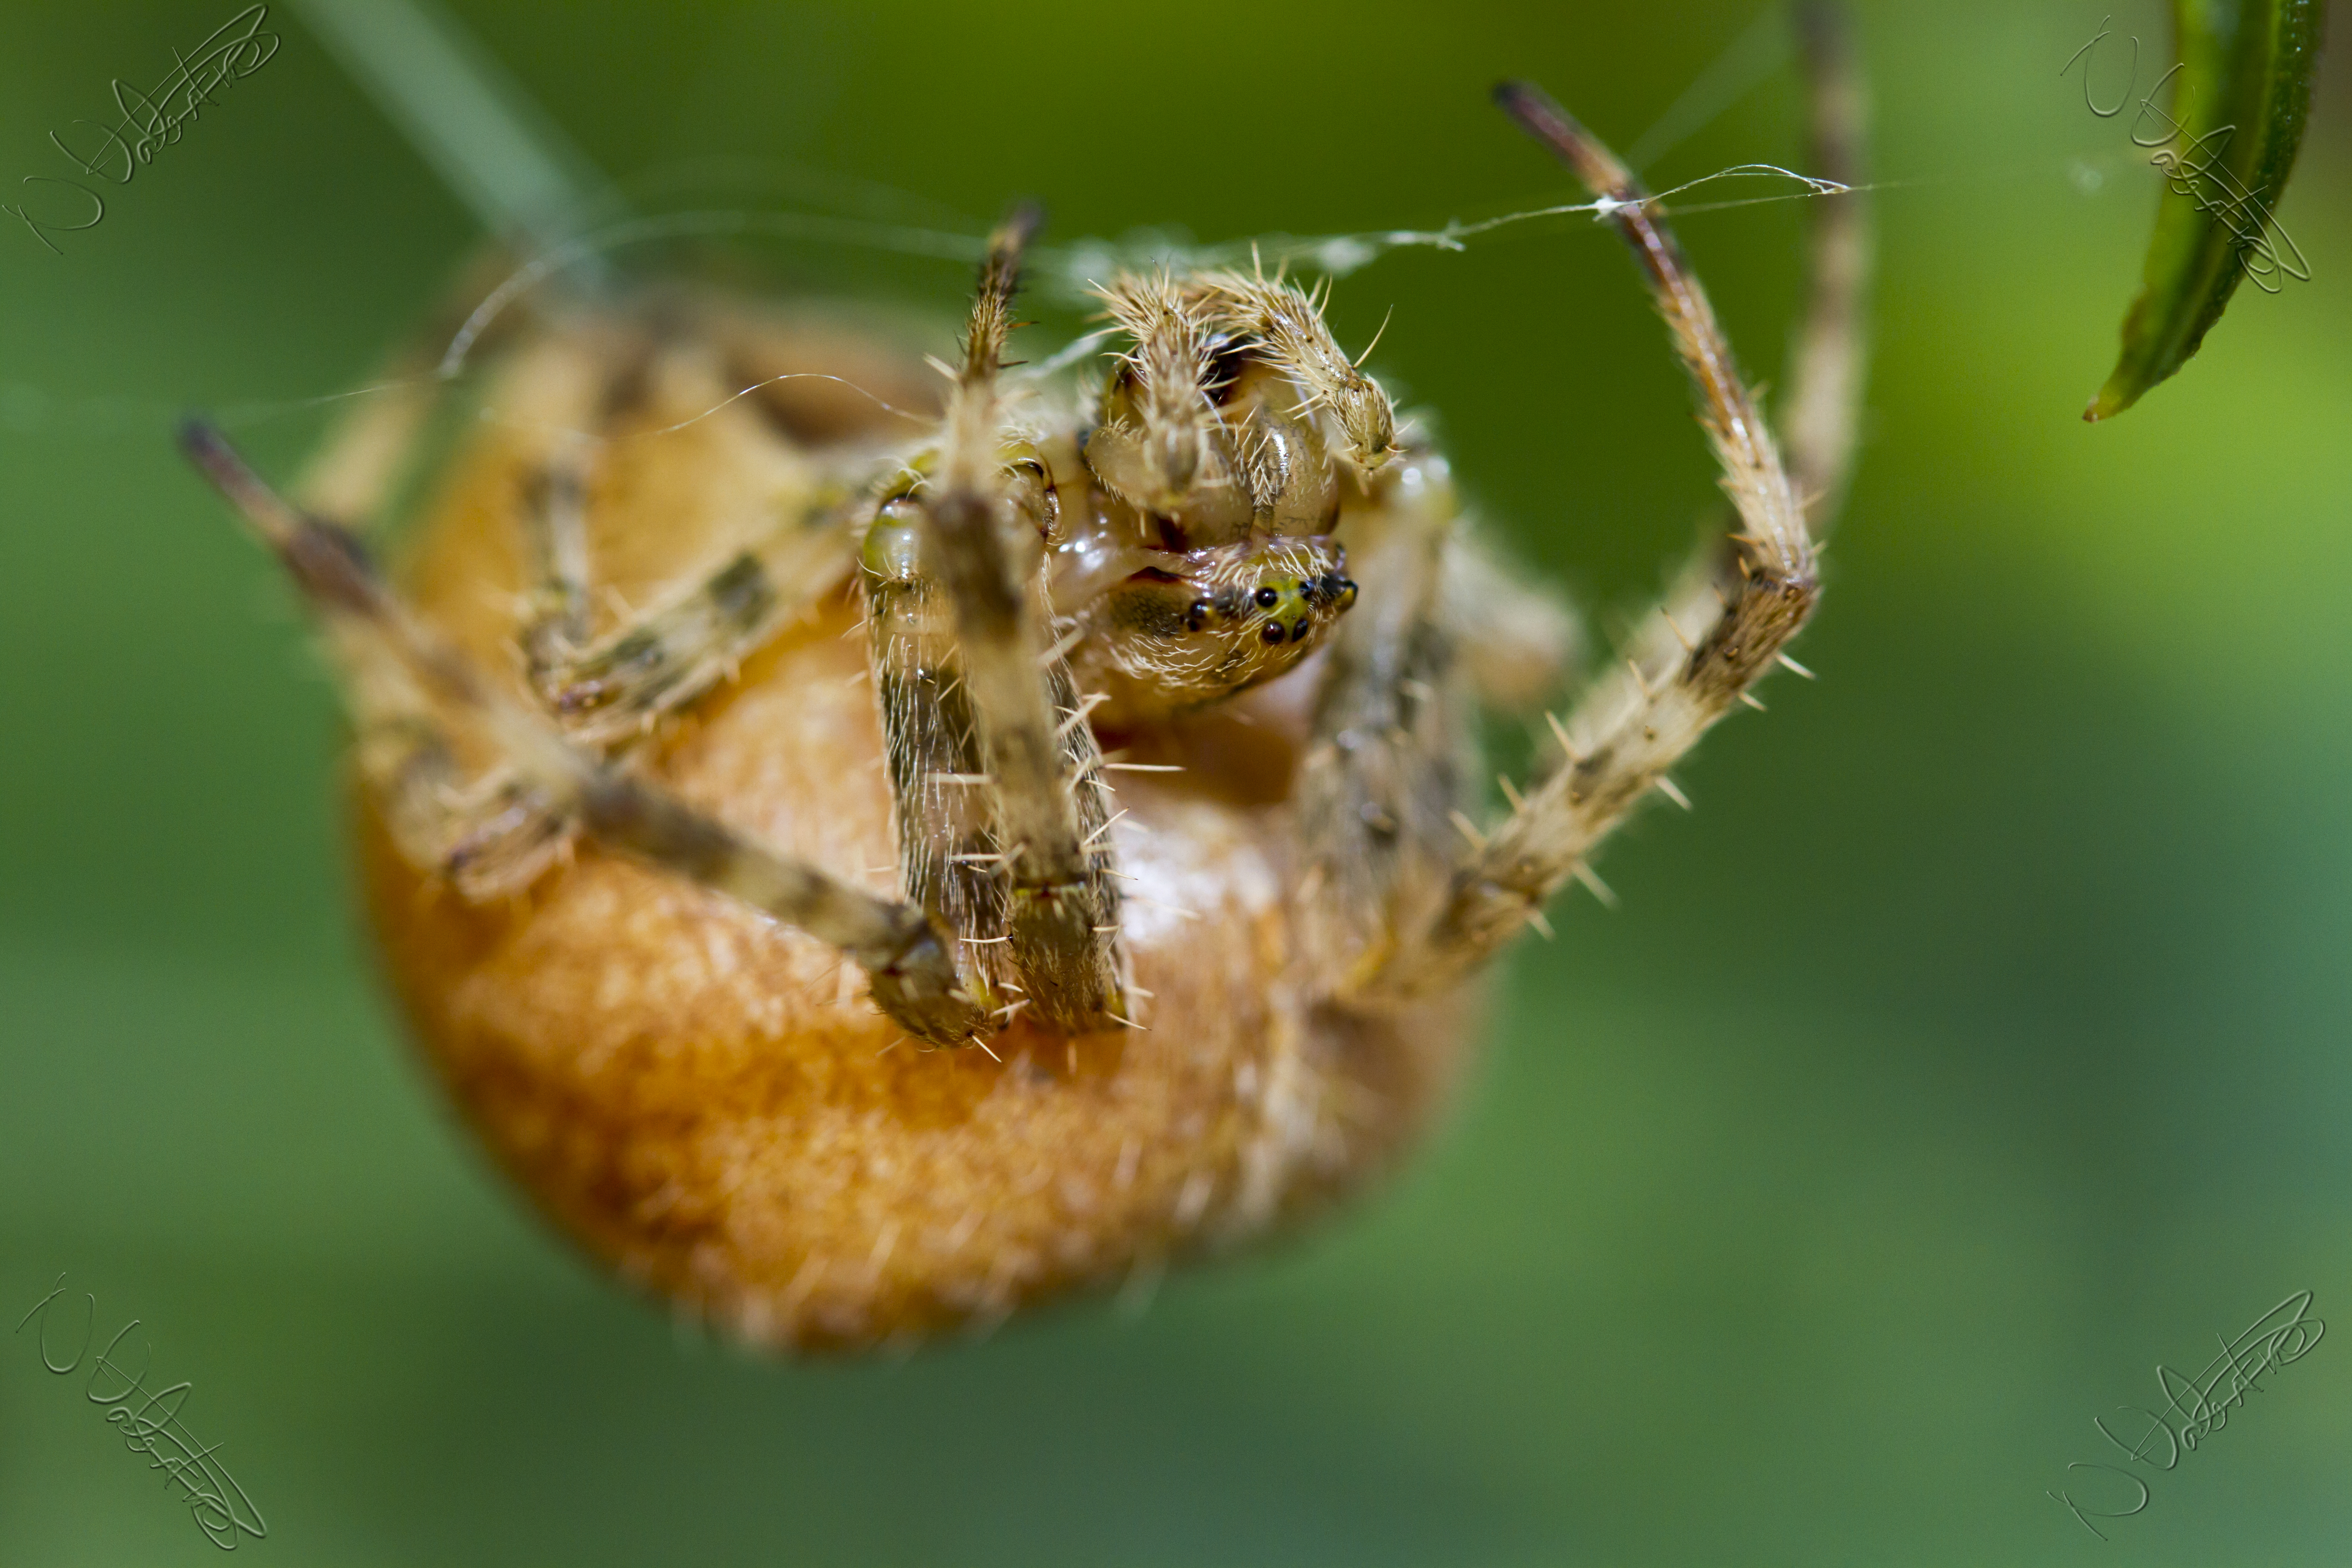
photography, flower, insect, macro, garden, fauna, invertebrate, close up, spider, outdoors, uk, arachnid, crossspider, nikkvalentine, peterborough, araneusdiadematus, gardenspider, macro photography, arthropod, european garden spider, araneus, orb weaver spider